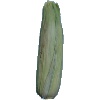
Label: corn_husk